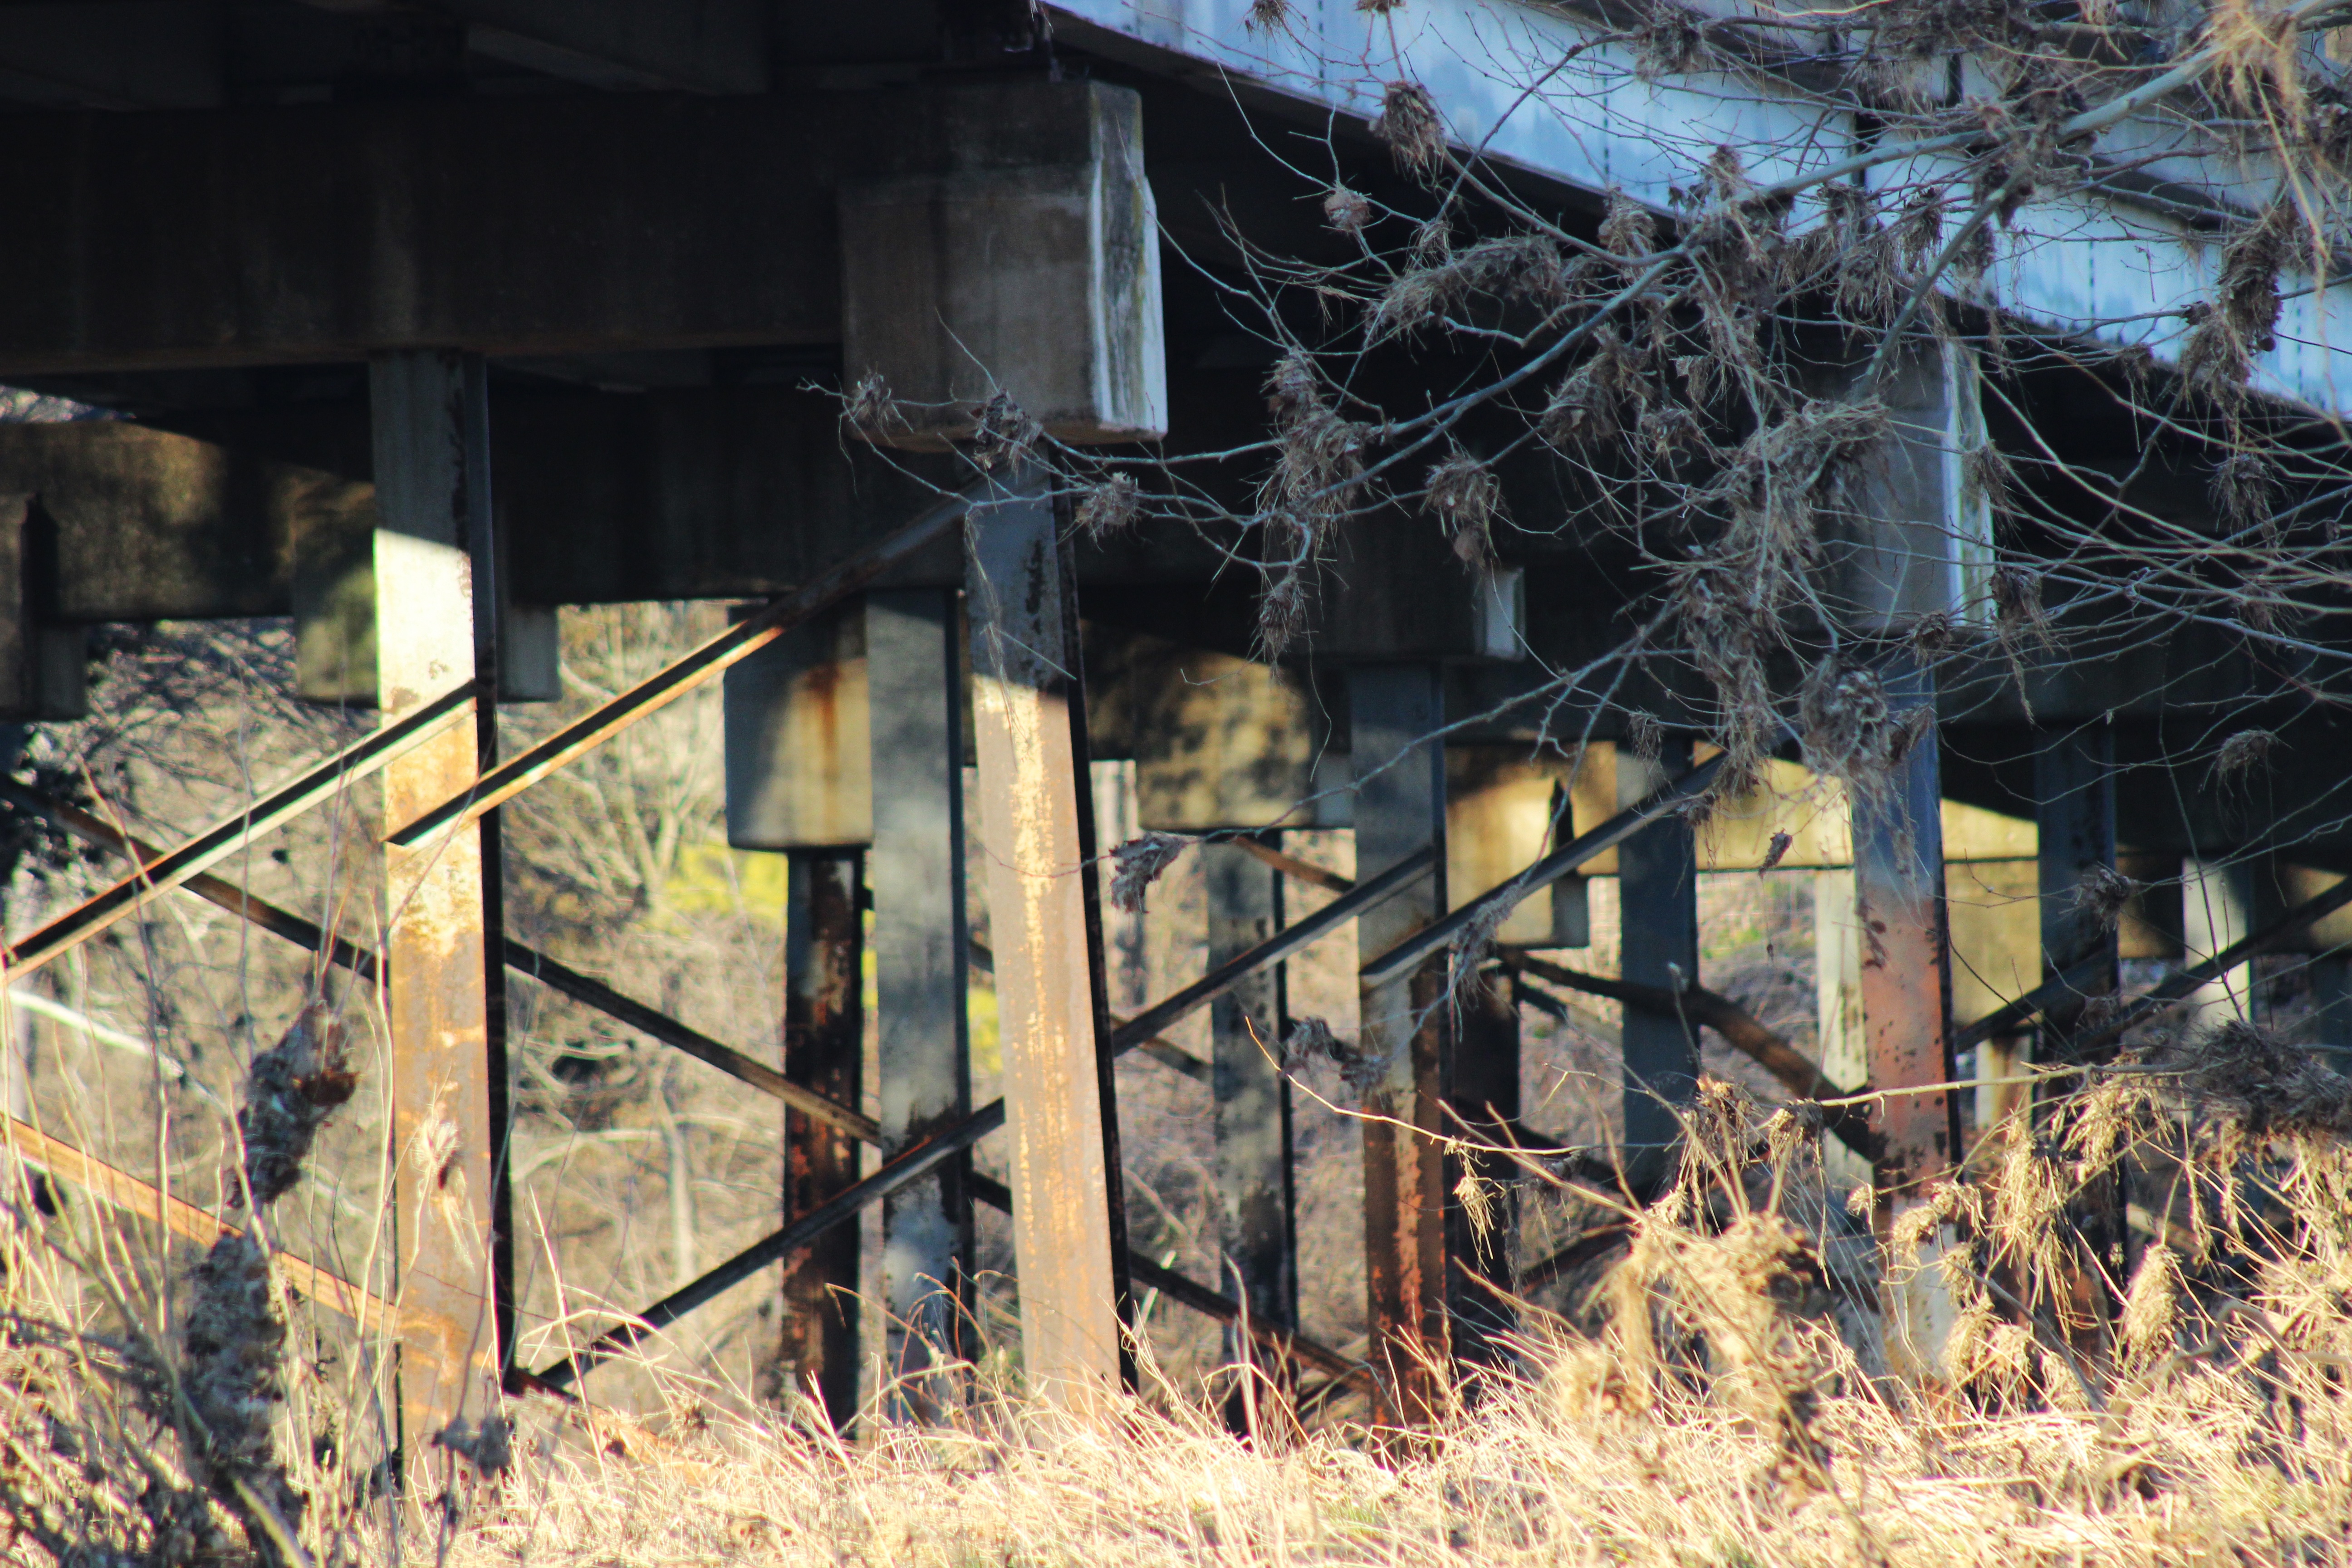
fence, industry